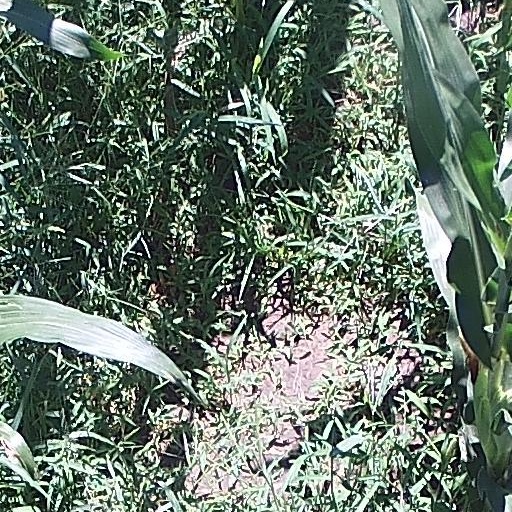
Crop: maize; corn